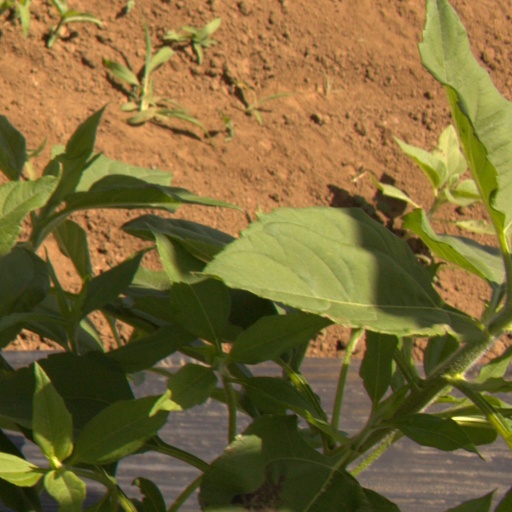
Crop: Jerusalem artichoke